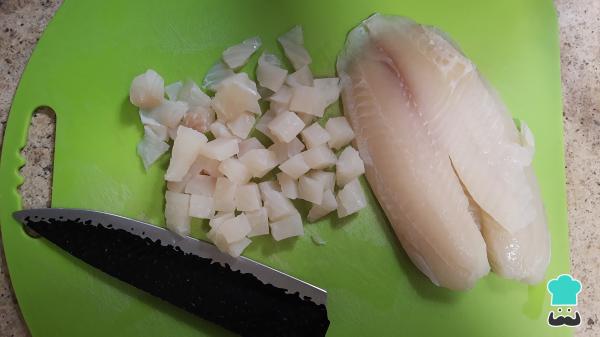
Para hacer la receta de ceviche tropical, primero corta en cubos el filete de pescado, deben quedar de un tamaño pequeño para que sea fácil comer bocado. Puedes elegir entre el filete de pescado que más te guste, en general, el filete tilapia es el más común en esta receta.